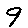
Label: 9